Sir Bevil Grenville's Monument

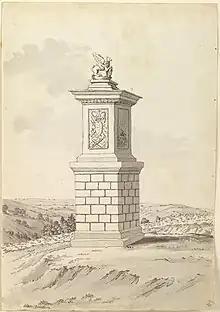
1783 Drawing by Samuel Hieronymus Grimm, British Library, Add. MS 15547, f.64

The monument is of ashlar stone masonry, 25 feet (7.6 m) high, in the English Baroque style. On the south side is a slate tablet inscribed with a quotation from the account by Lord Clarendon (1609–1674) in his "History of the Rebellion and Civil Wars in England" of the Battle of Lansdowne (1643). On the north side are two poems. On top is a griffin (the crest and supporters of the Grenvilles) holding an escutcheon displaying the Grenville coat of arms: "Gules, three clarions or". On another side are shown the Royal Arms of King Charles II (1660–1685) supported by the arms of Sir Bevil's eldest son and heir John Granville, 1st Earl of Bath (1628–1701) and by the arms of the latter's half first cousin General George Monck, 1st Duke of Albemarle, KG (1608–1670). Monck was the principal figure behind the Restoration of the Monarchy to King Charles II in 1660, in effecting which he was much assisted by Sir John Grenville, for which services both were elevated to the peerage.